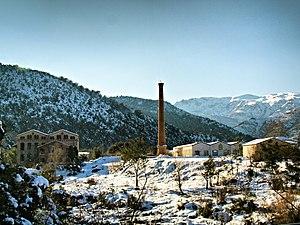
Volpajola est une commune française située dans la circonscription départementale de la Haute-Corse et le territoire de la collectivité de Corse. Le village appartient à la piève de Costera.